Center (gridiron football)

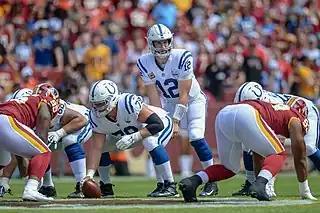
Center Ryan Kelly prepares to snap to Andrew Luck

On most plays, the center will snap the ball directly into the quarterback's hands. The quarterback usually uses a call, usually "Set, Hike!", which starts the play. But the quarterback can use any call for the center. In a shotgun formation, the center snaps the ball to the quarterback lined up several yards behind them. In punt and field goal formations, the center also snaps the ball several yards behind them to the punter or holder on the field goal unit. Because bad snaps can ruin special teams plays and cause turnovers, most teams have a center who is specifically trained for snapping the ball in punt and field goal formations. This player is referred to as the team's long snapper. Also, the center does not have to snap the ball to the quarterback, holder, or punter. They are allowed to snap the ball to anyone behind them. Because of this, some plays involve snaps directly to running backs instead of the player generally expected to receive the snap, hoping to fool the defense.